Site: brandenburg
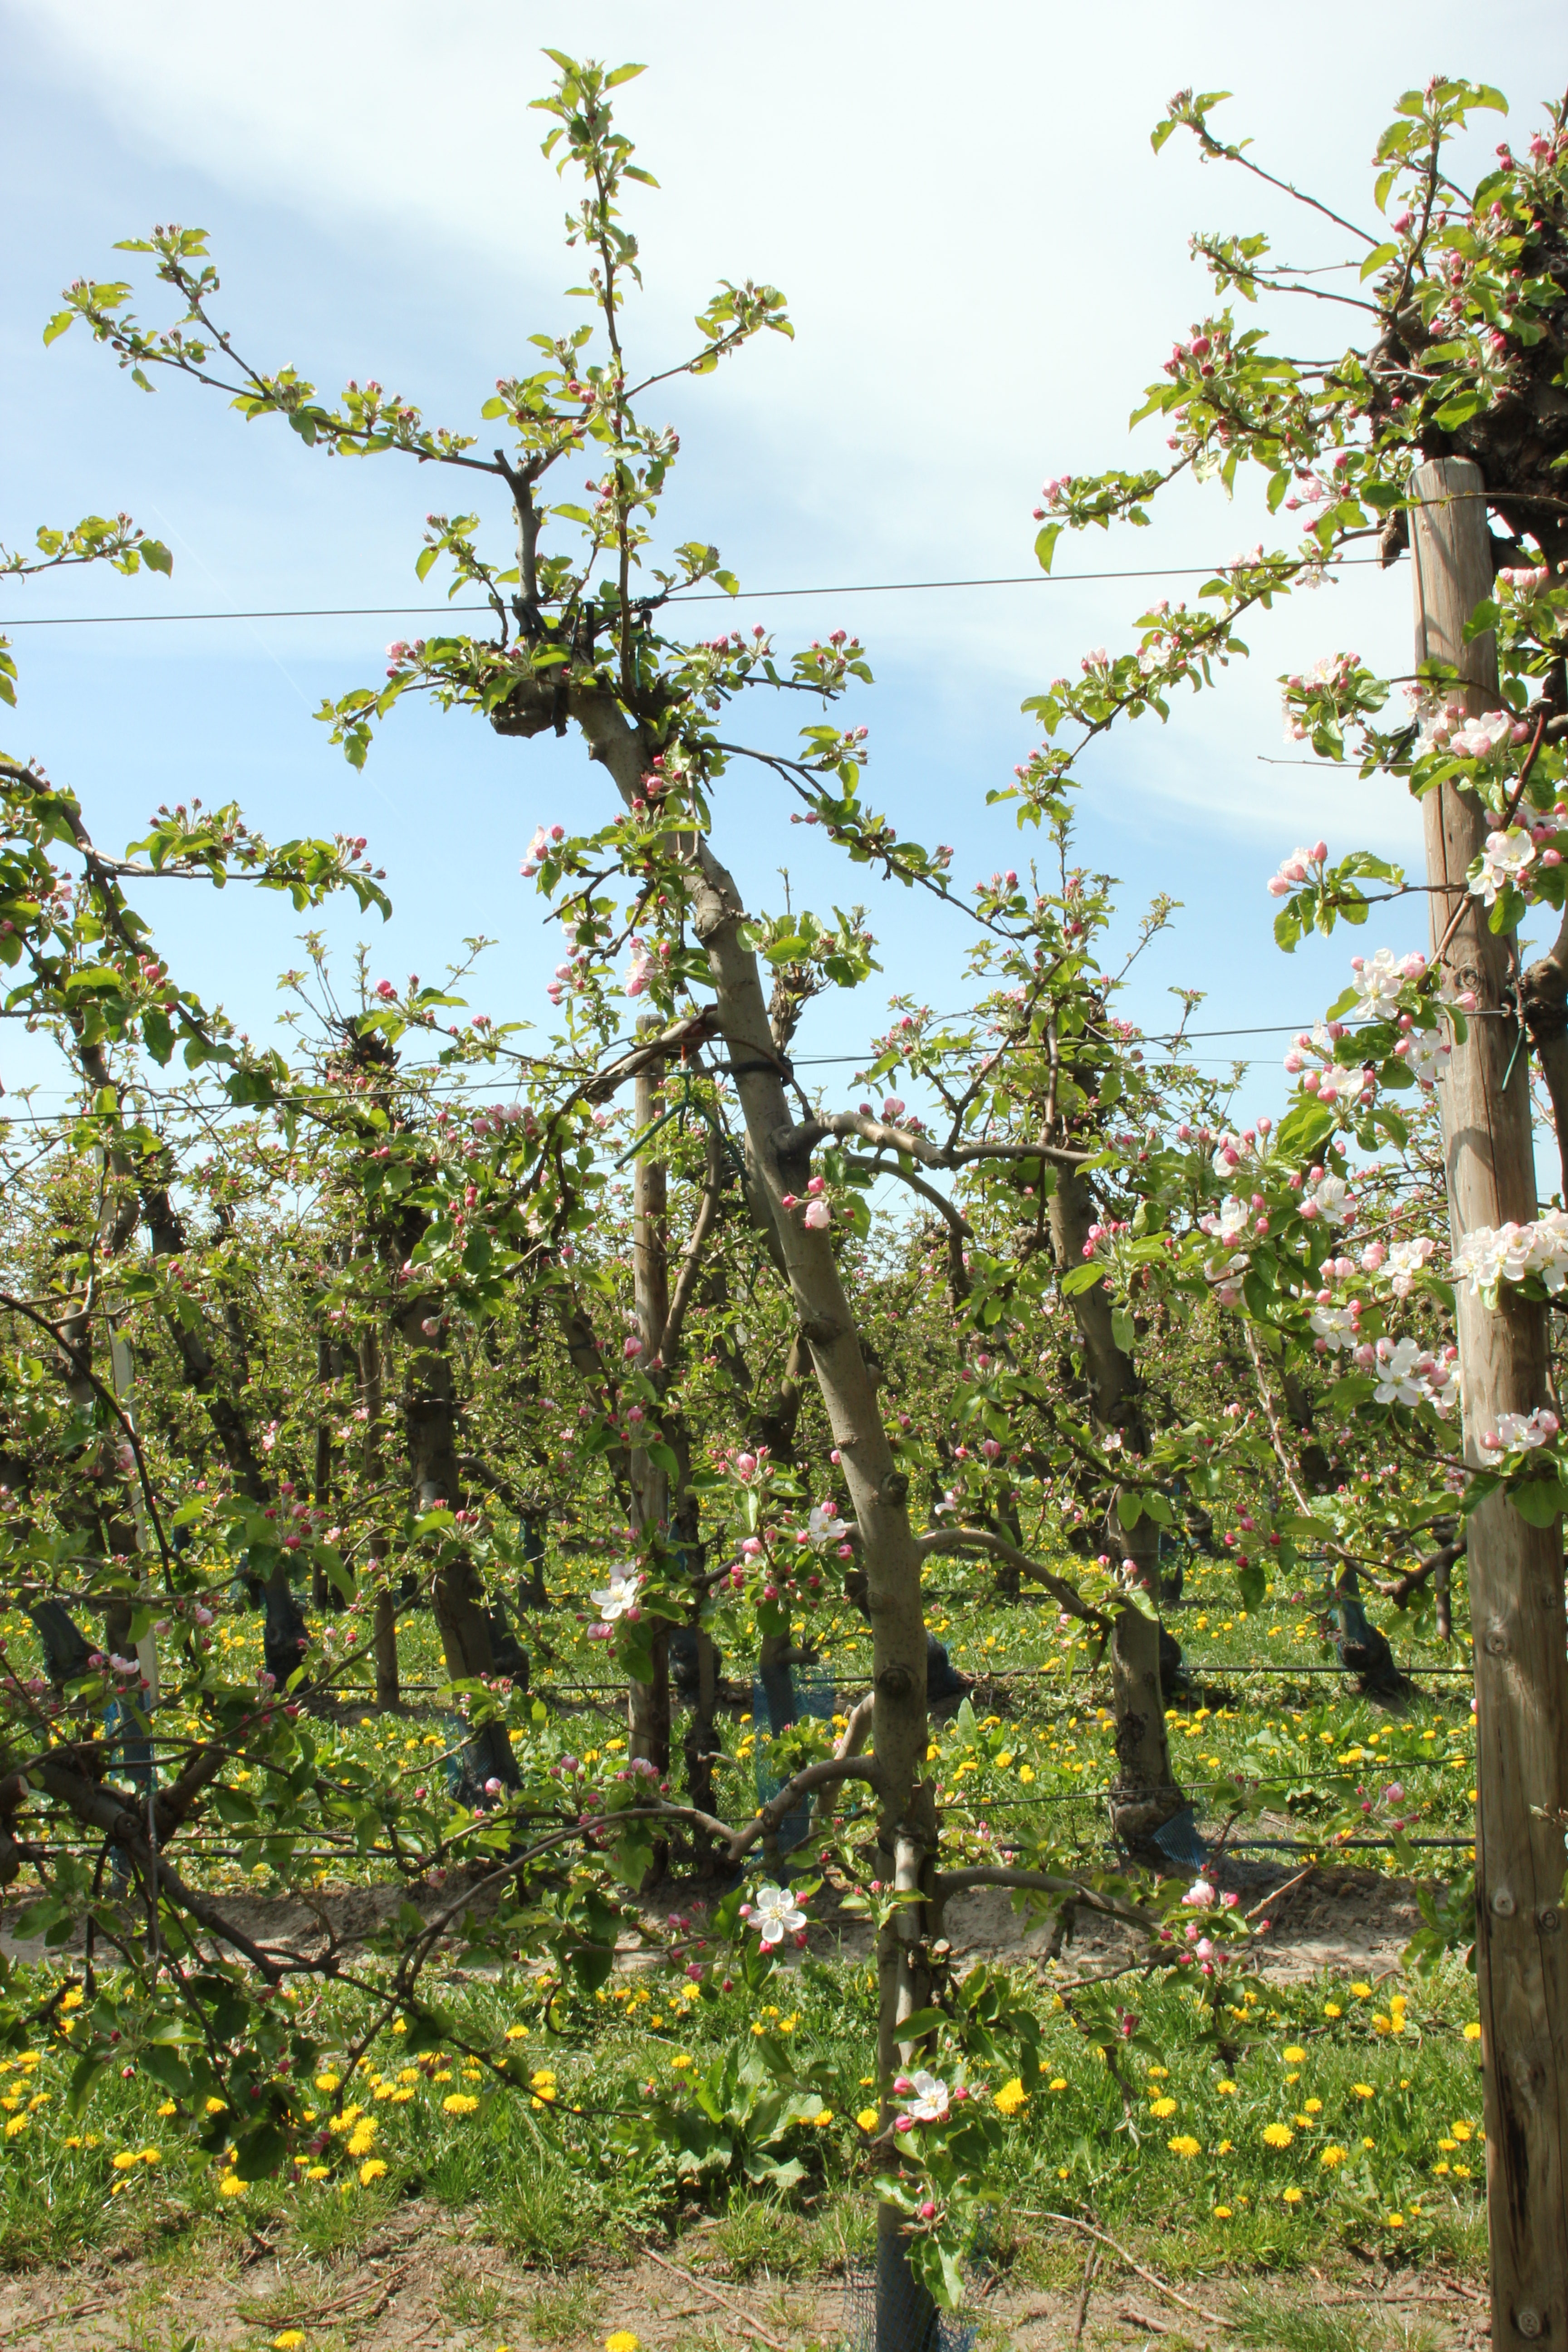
Growth stage (BBCH 57): Inflorescence emergence